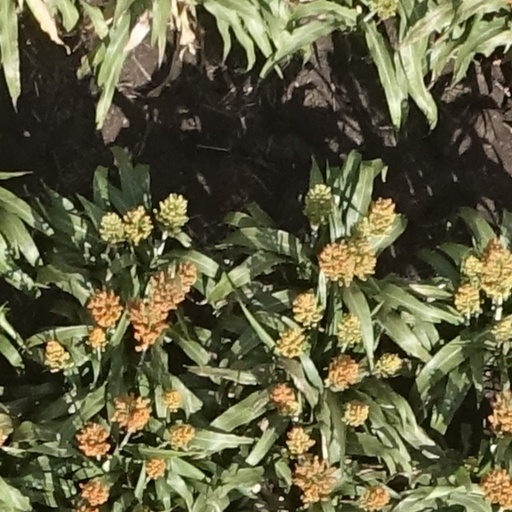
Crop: sorghum